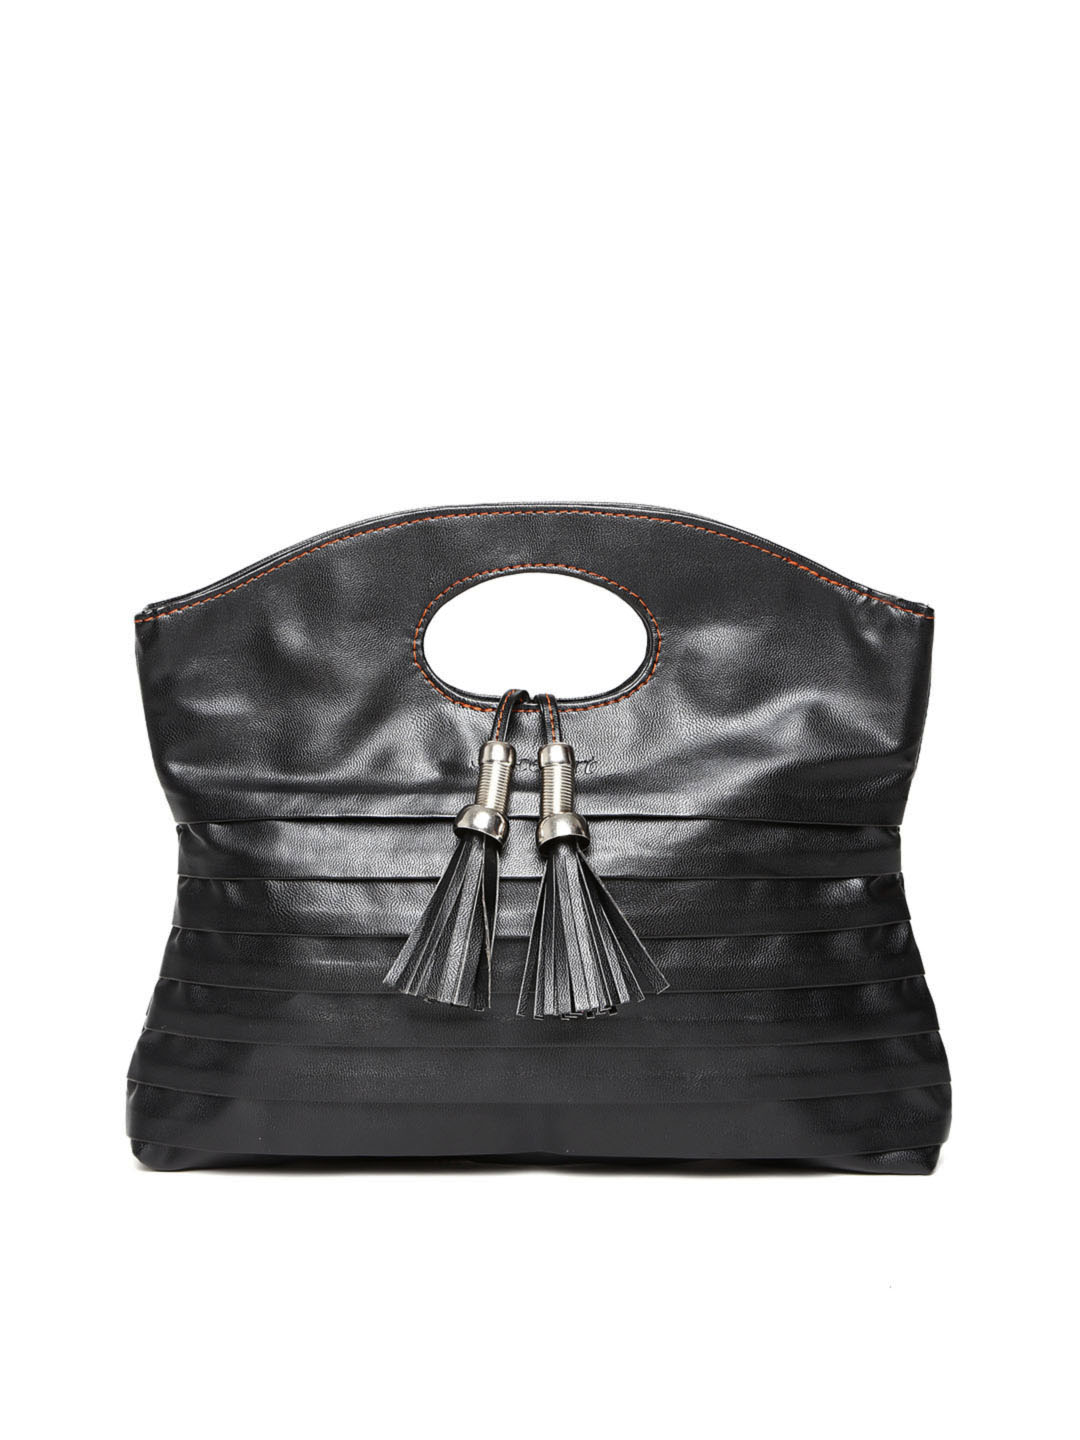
Spice Art Women Black Handbag
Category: Accessories / Bags / Handbags
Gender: Women
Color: Black
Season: Winter 2015
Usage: Casual